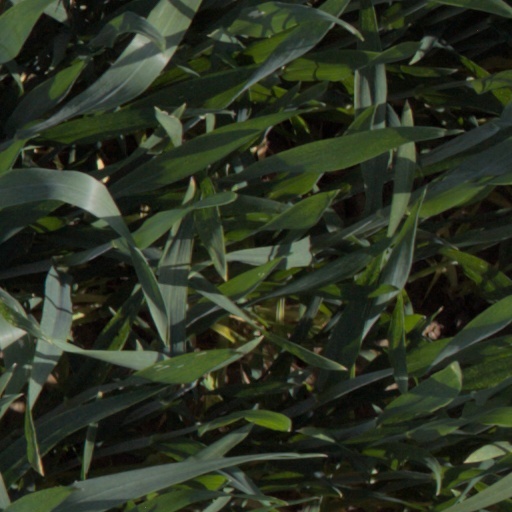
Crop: wheat